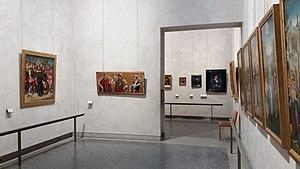
Salle 1, Espagne et Europe du nord, 1430-1530.
Les collections des peintures espagnoles du musée des Beaux-Arts de Lyon forment un ensemble très réduit avec quelques belles œuvres, sur une période allant du Moyen Âge au Siècle d'or espagnol, allant du XVIᵉ au XVIIᵉ siècle.